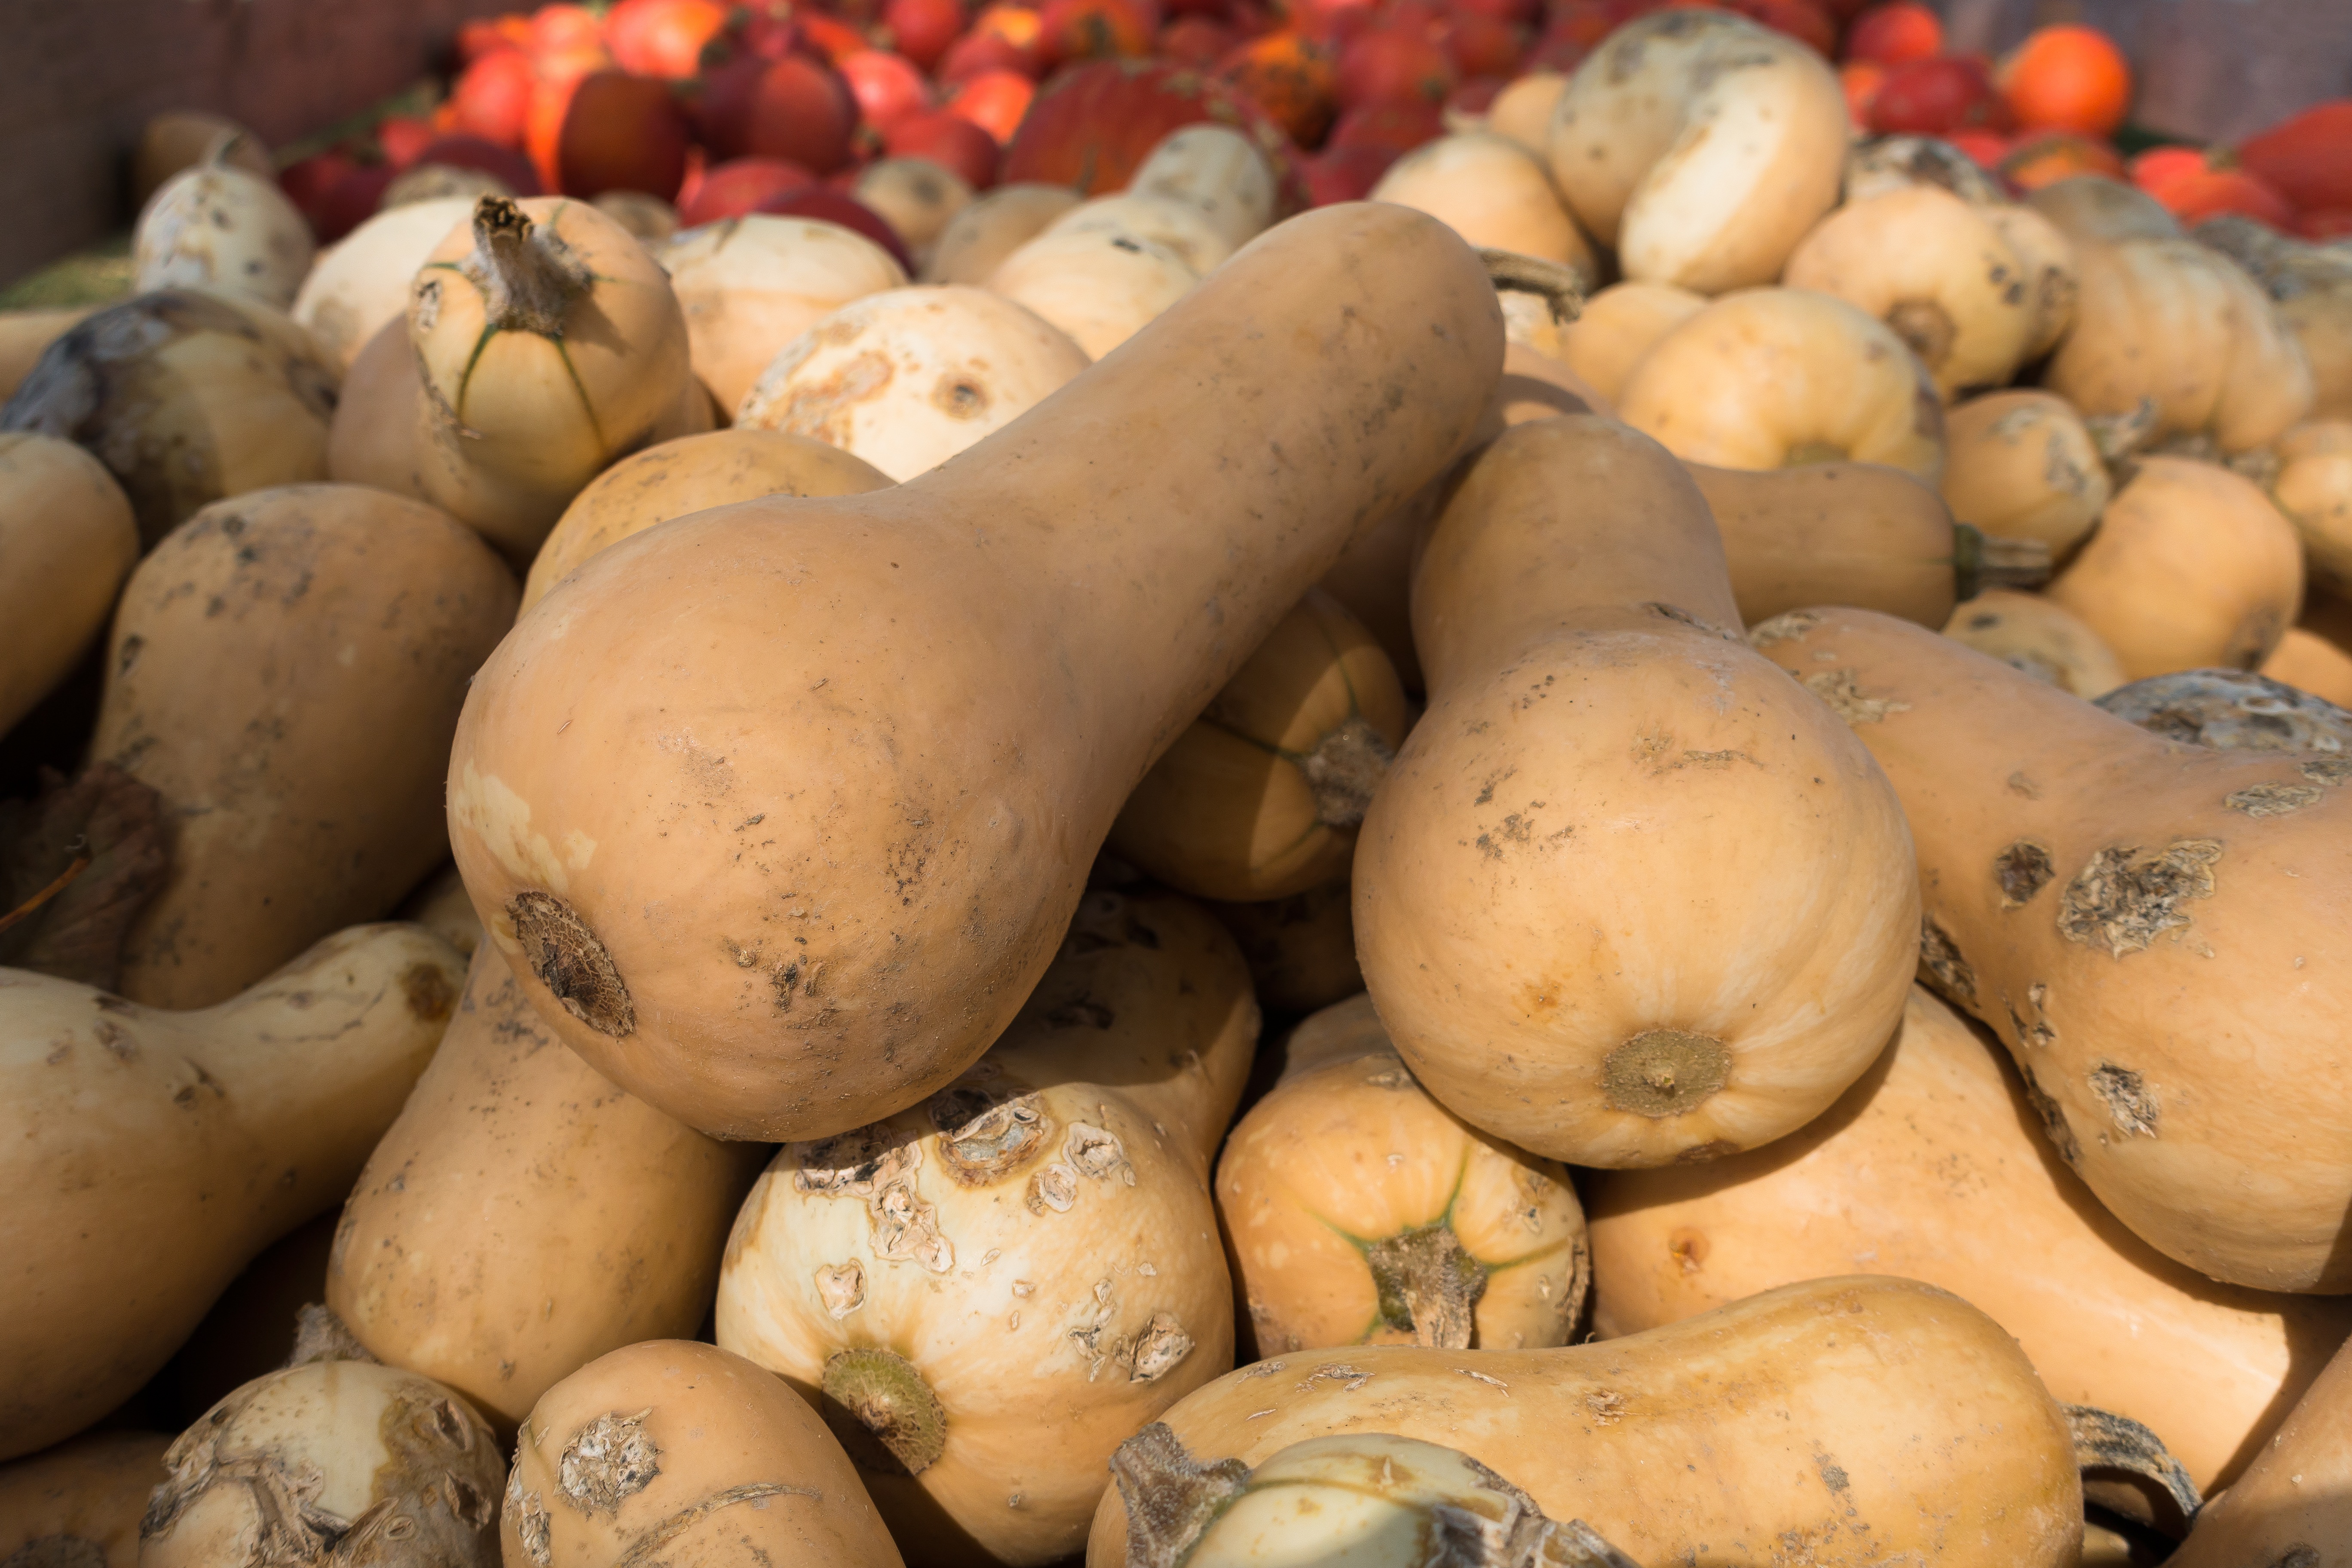
plant, fruit, food, produce, vegetable, autumn, brown, agriculture, potato, gourd, cultivation, beige, cucurbita, decorative squashes, cucurbitaceae, flowering plant, tuber, bottle gourd, root vegetable, winter squash, land plant, potato and tomato genus